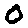
Label: 0